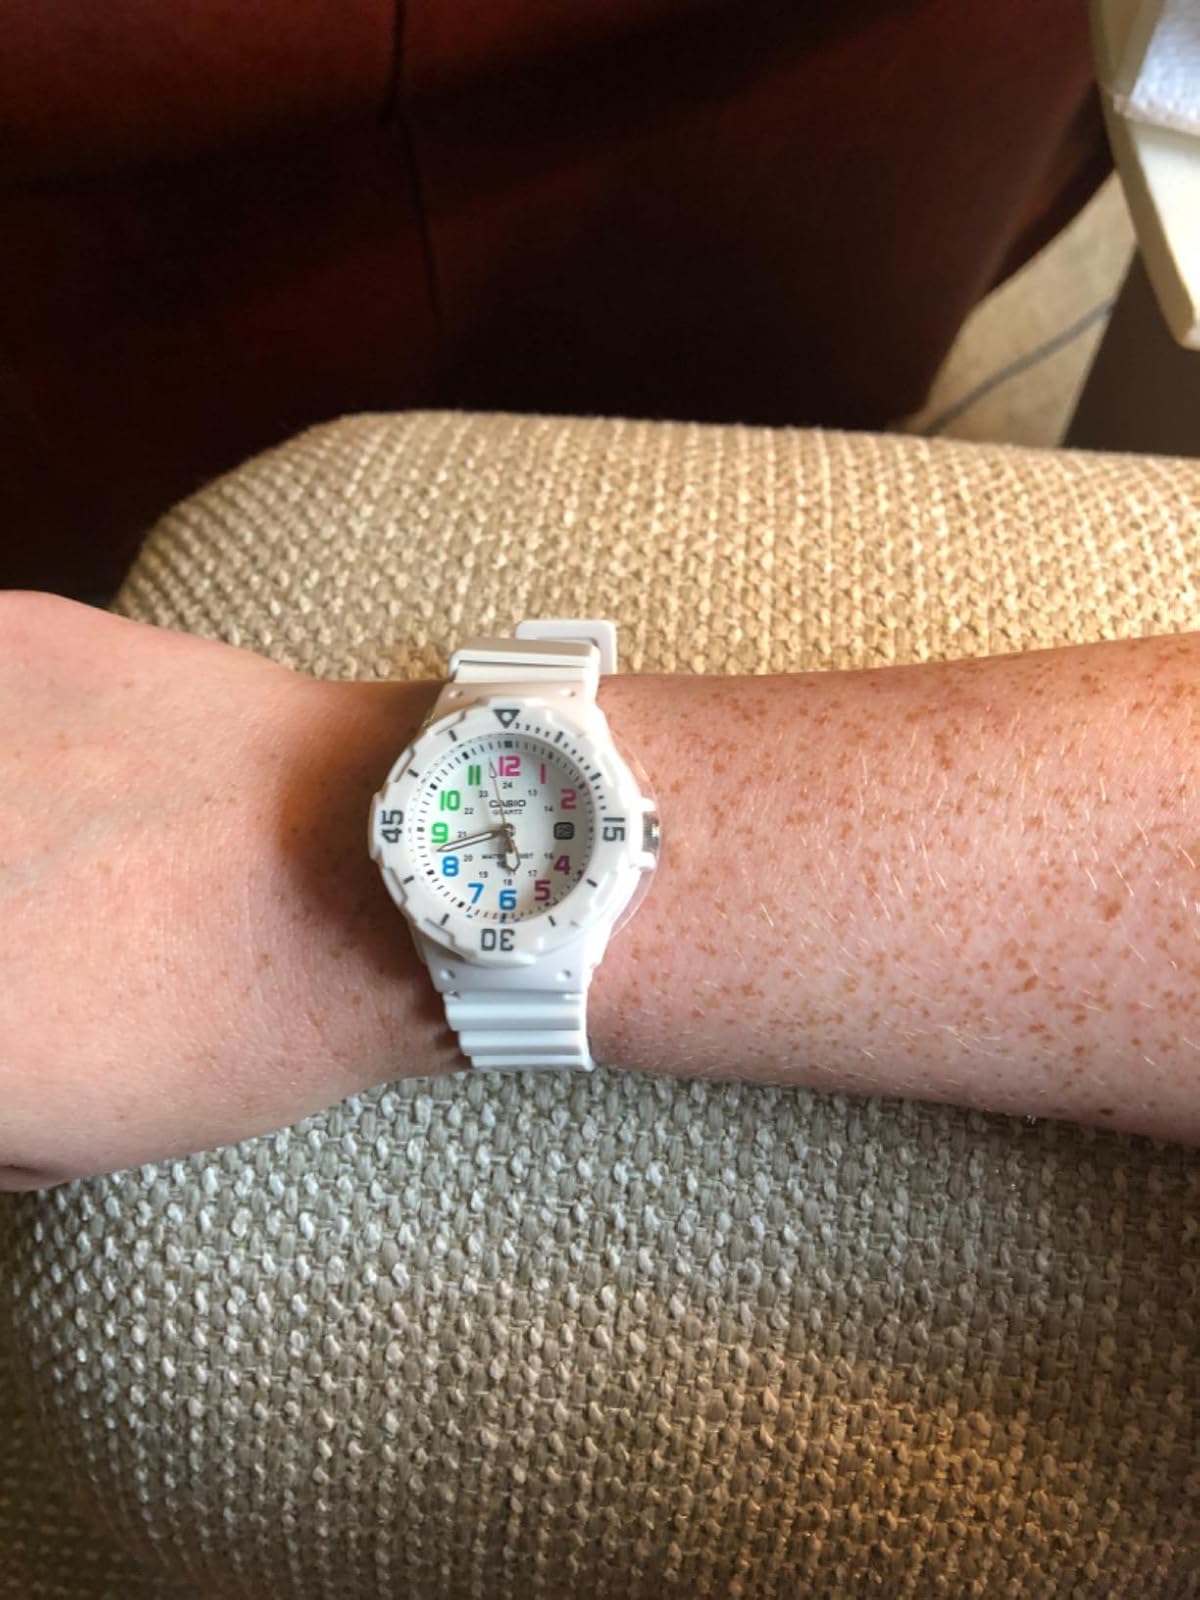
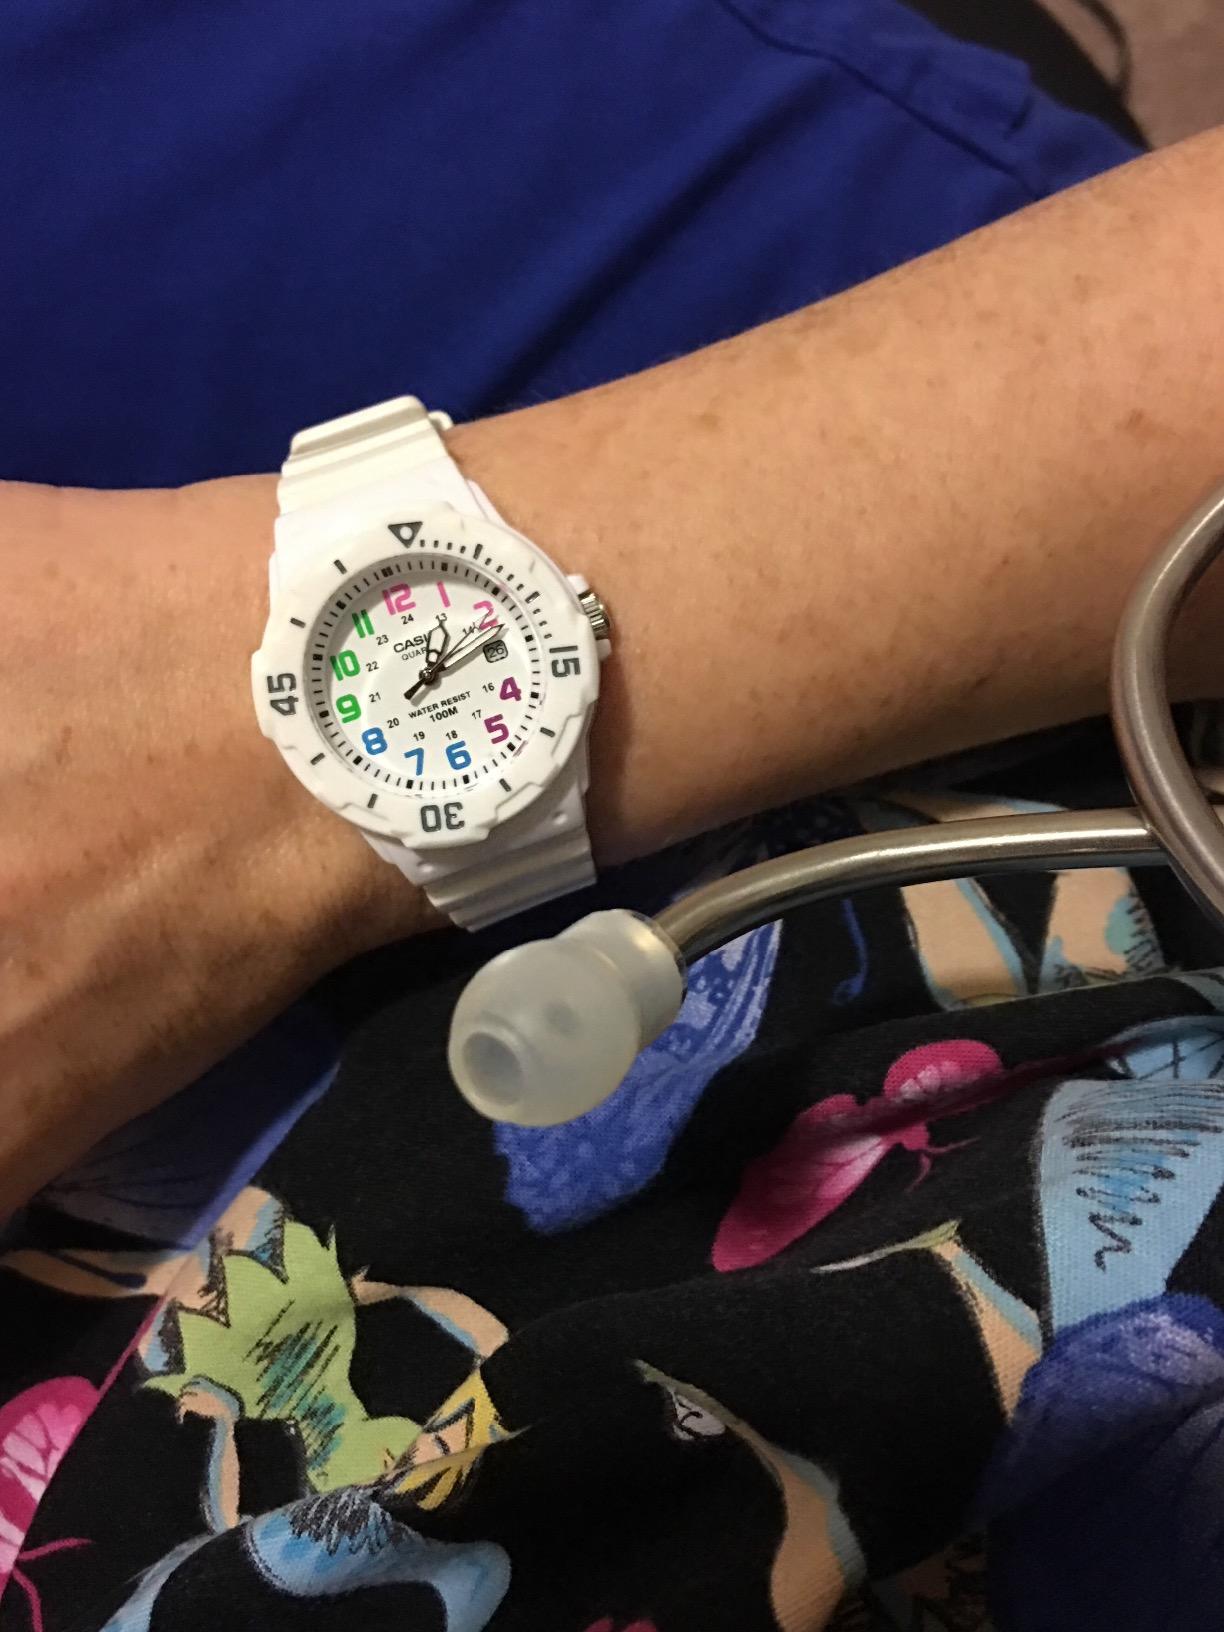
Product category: accessories_watch
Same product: yes